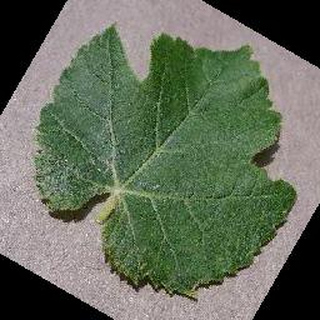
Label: healthy_grape